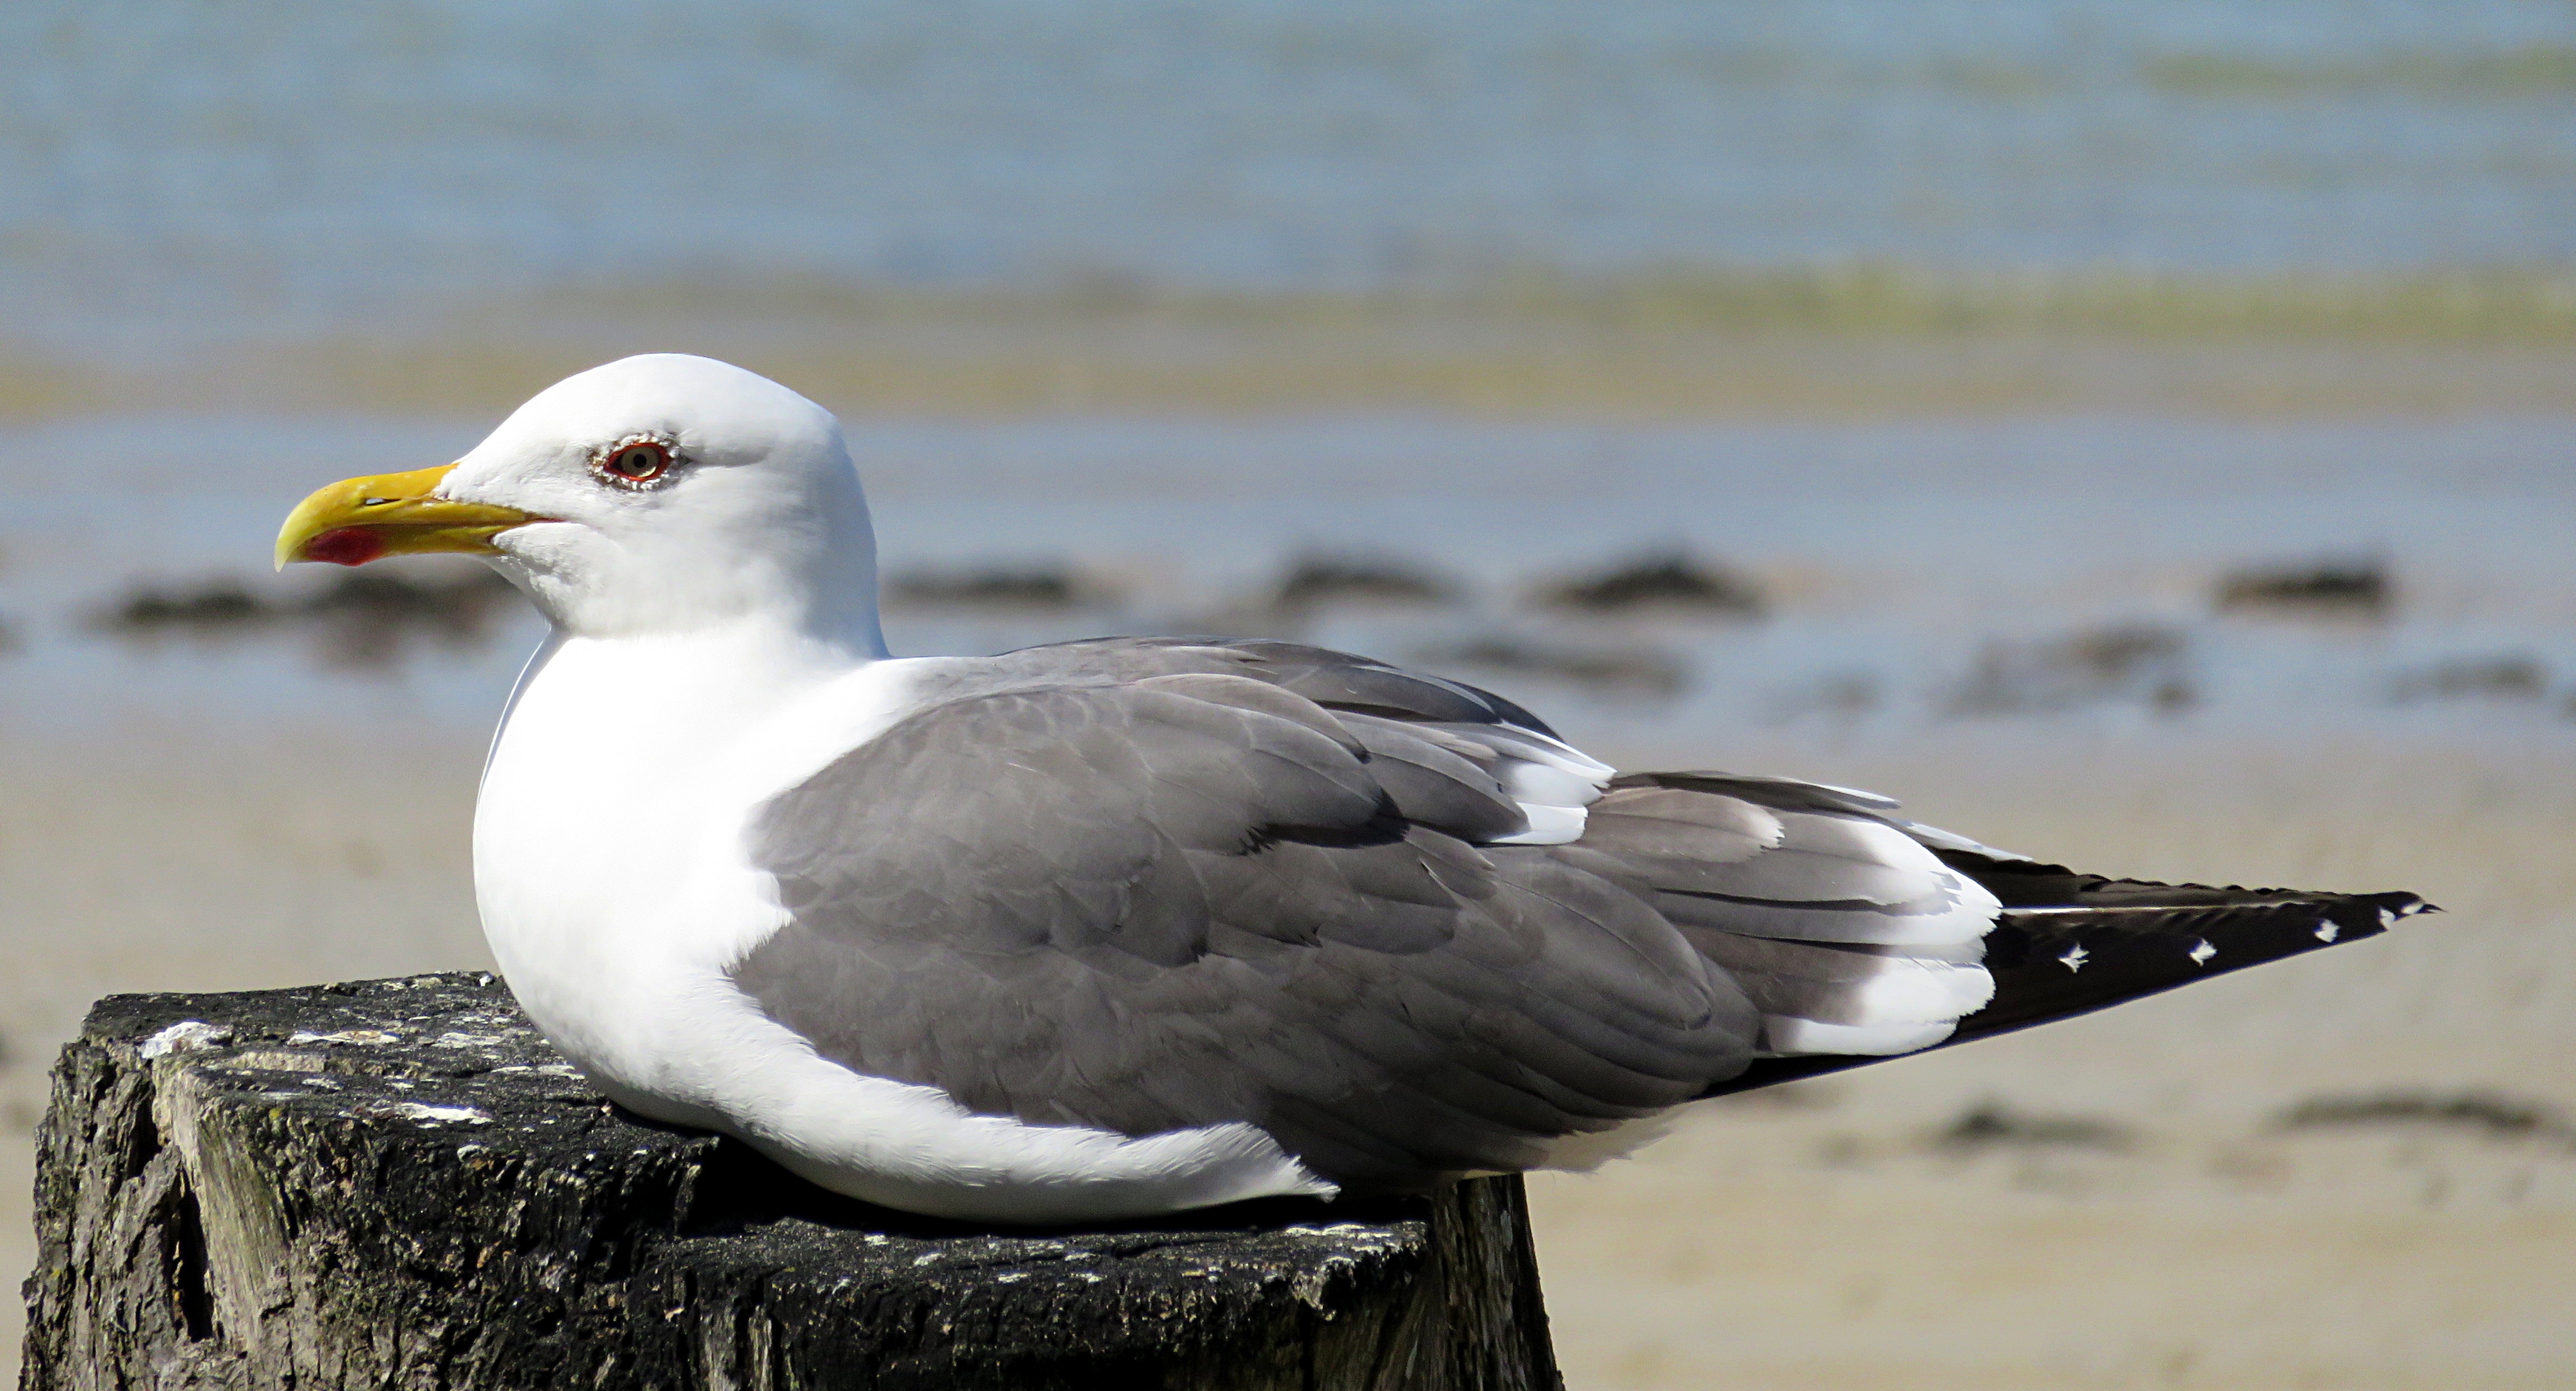
beach, sea, bird, wing, white, animal, seabird, seagull, seaside, wildlife, gull, beak, holiday, fauna, grey, vertebrate, albatross, charadriiformes, european herring gull, great black backed gull